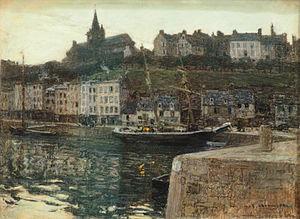
Léon Augustin Lhermitte, plus connu sous le nom de Léon Lhermitte, né le 31 juillet 1844 à Mont-Saint-Père et mort le 28 juillet 1925 à Paris, est un peintre et graveur naturaliste français.